Grandma Got Run Over by a Reindeer (film)

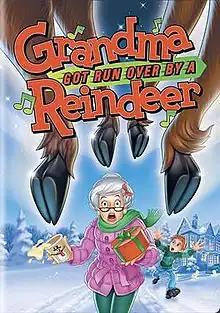
DVD cover

Grandma Got Run Over by a Reindeer is a 2000 animated Christmas television special directed by Phil Roman. The special was first released on home video on October 31, 2000, and then aired on The WB network on December 21, 2001. The title and story are based on the 1979 novelty song of the same name.